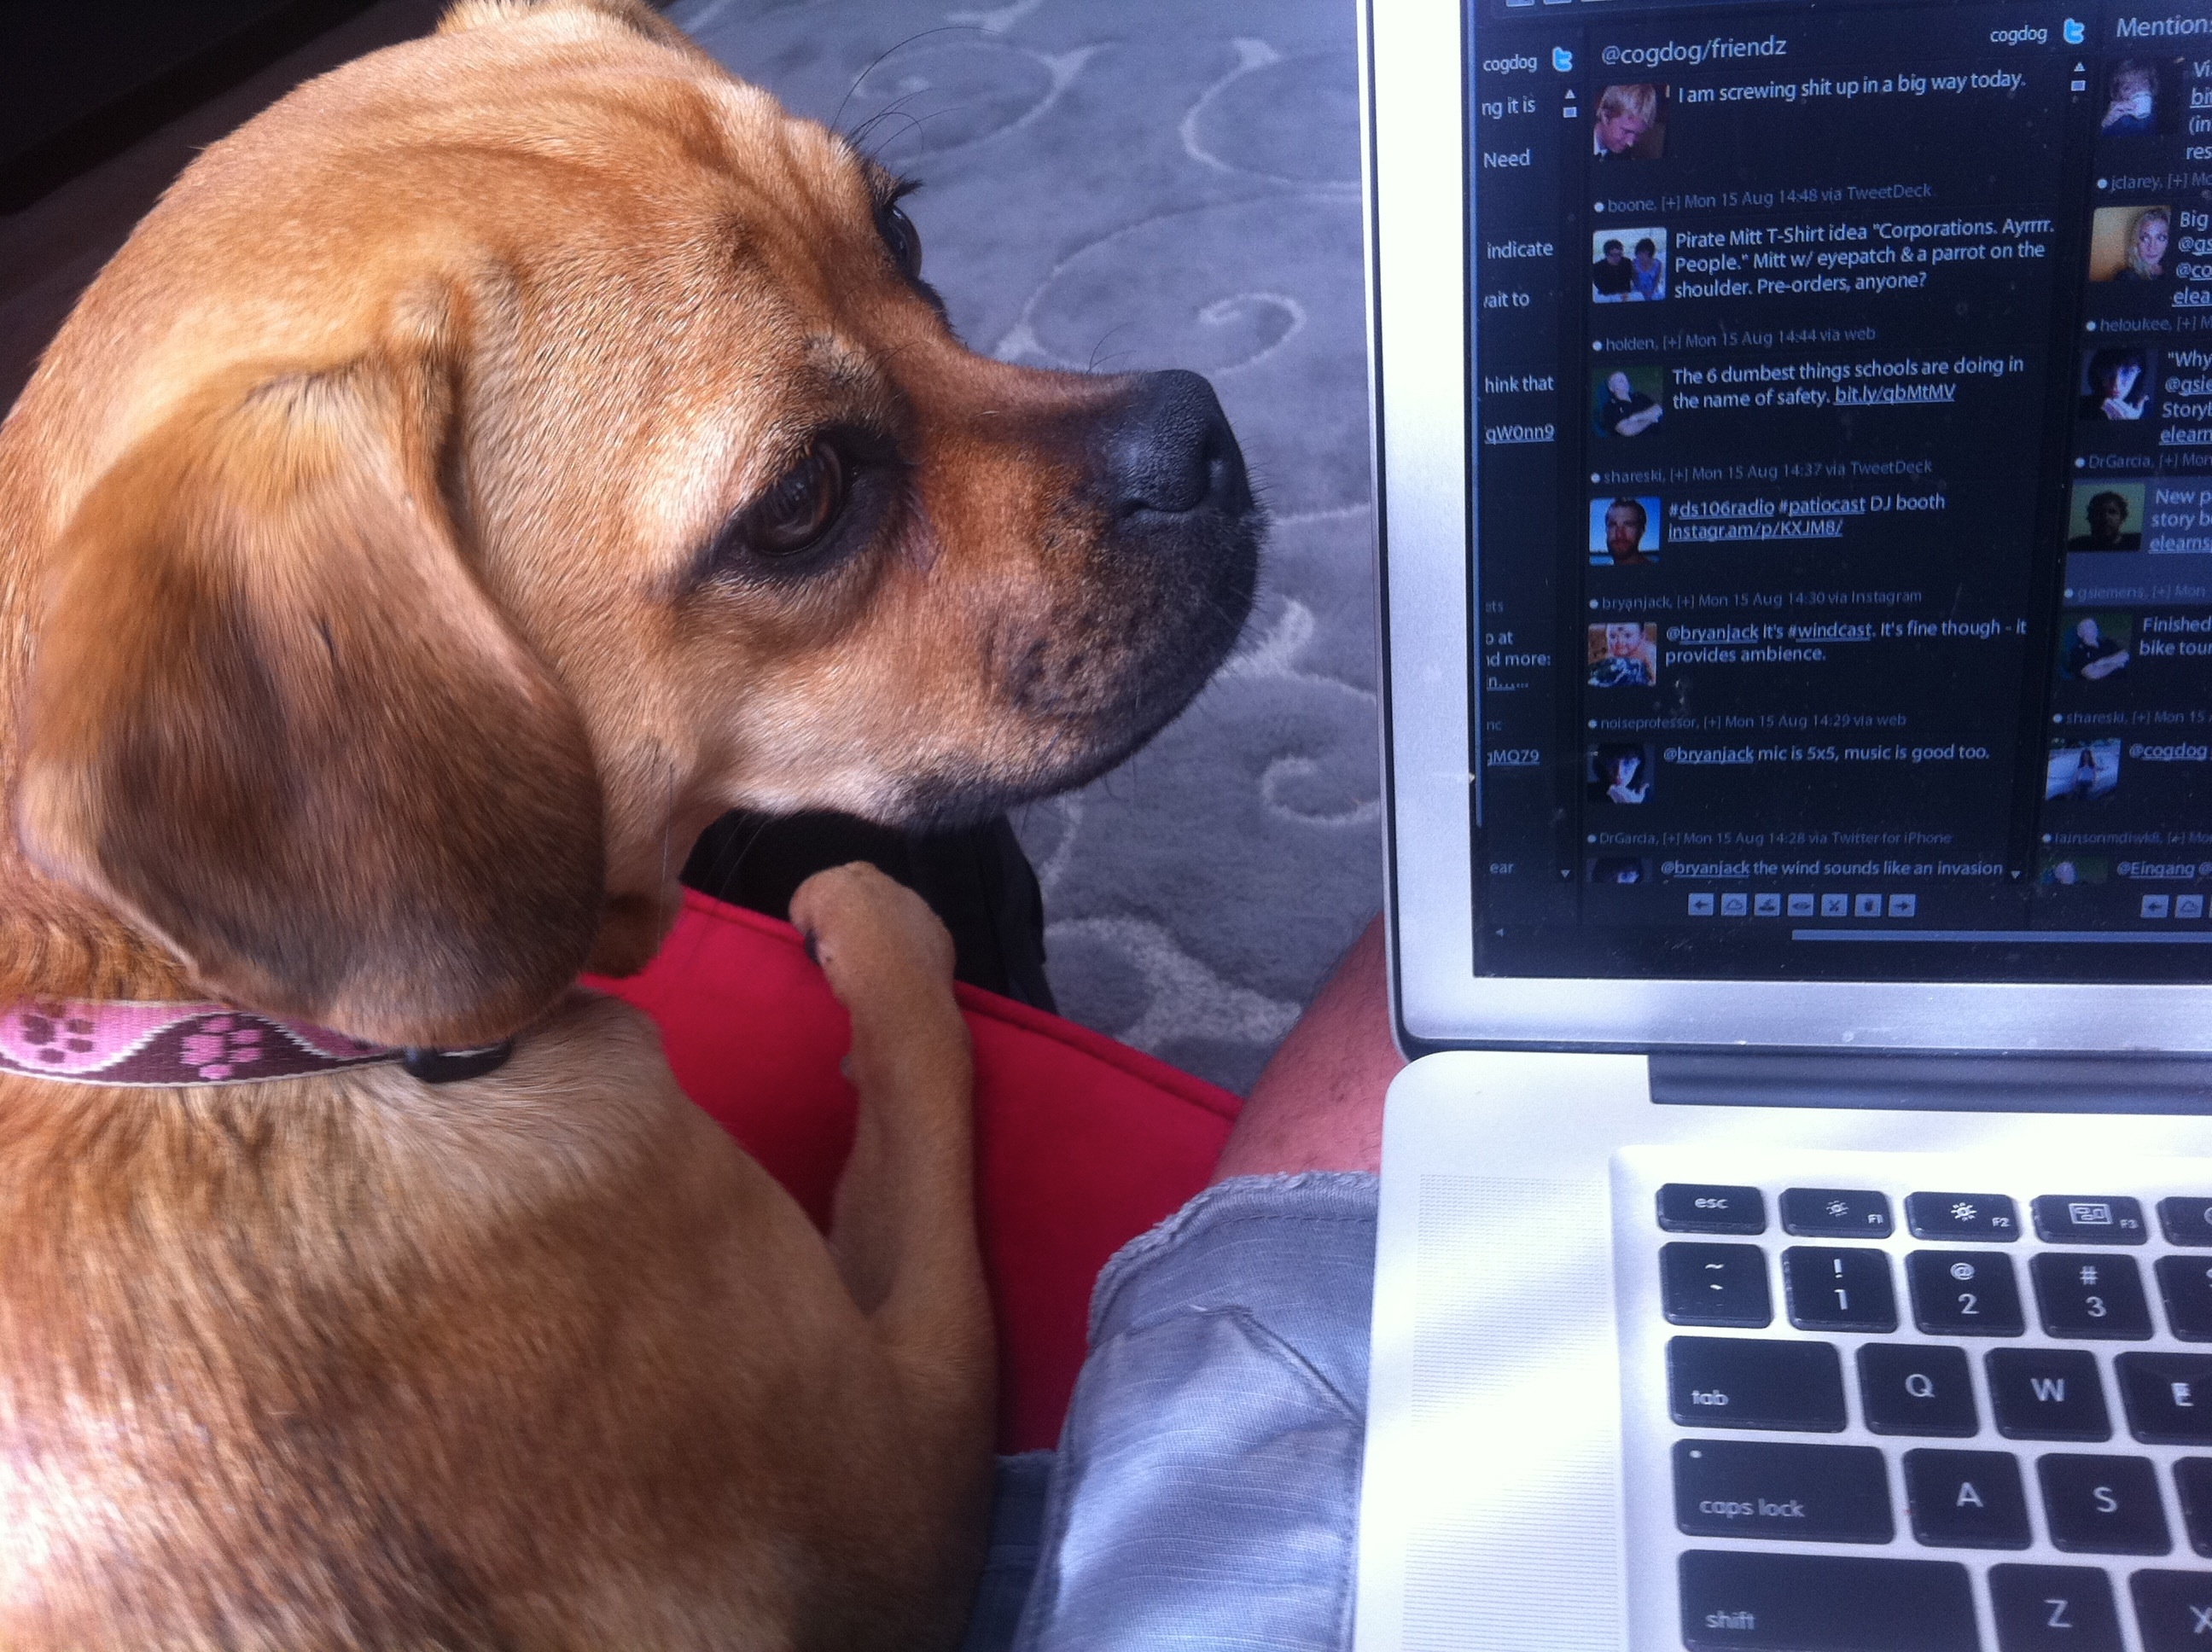
puppy, dog, mammal, odyssey, 2011365, plpconnectu, dog like mammal, dog crossbreeds